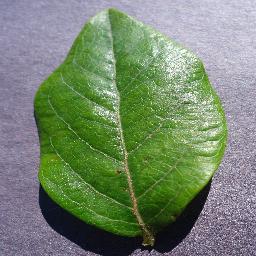
Label: Blueberry___healthy